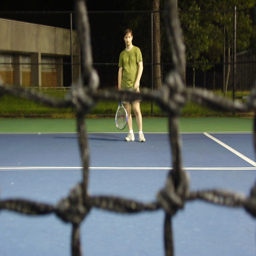
A man with a racquet through a tennis net
A man standing on a tennis court holding a tennis racquet
A man standing on a tennis court holding a tennis racquet.
A tennis player preparing to serve the ball as seen through the tennis net.
Man standing on opposite side of tennis court holding racket.